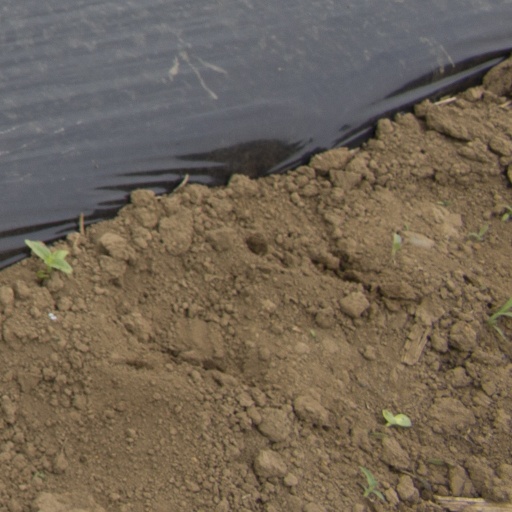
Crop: Jerusalem artichoke